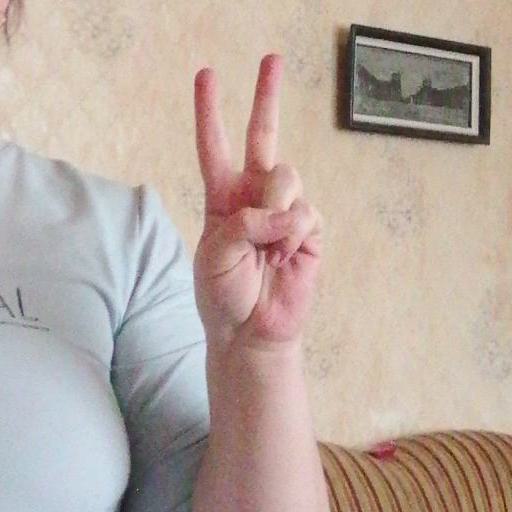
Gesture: peace